Siege of Humaitá

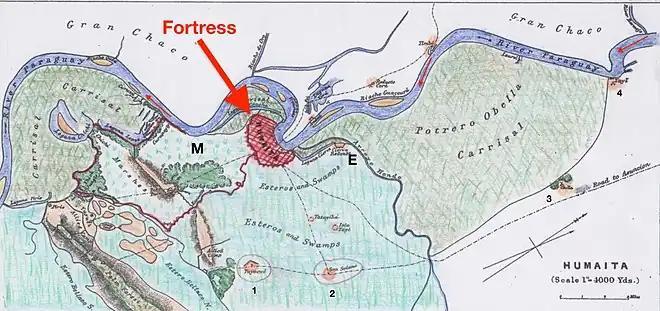
Terrain: Humaitá and its surroundings, showing the almost impassible "carrizal" and "esteros". (Map by George Thompson of the Paraguayan army, coloured by Wikipedia. NB north is to the right in this map.)

By the time the allies had encircled the fortress, rejoining the river at Tayi, the route was many miles long. Those who went on it were liable to be ambushed and harassed by Paraguayan forces.